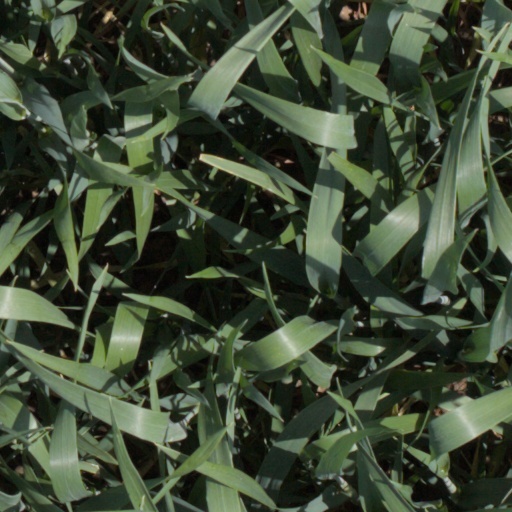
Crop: wheat